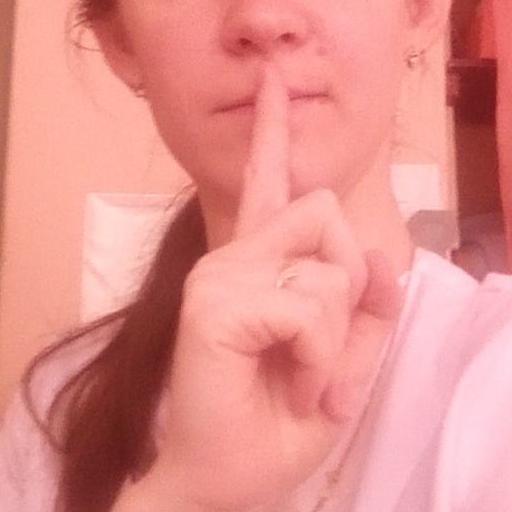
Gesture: mute